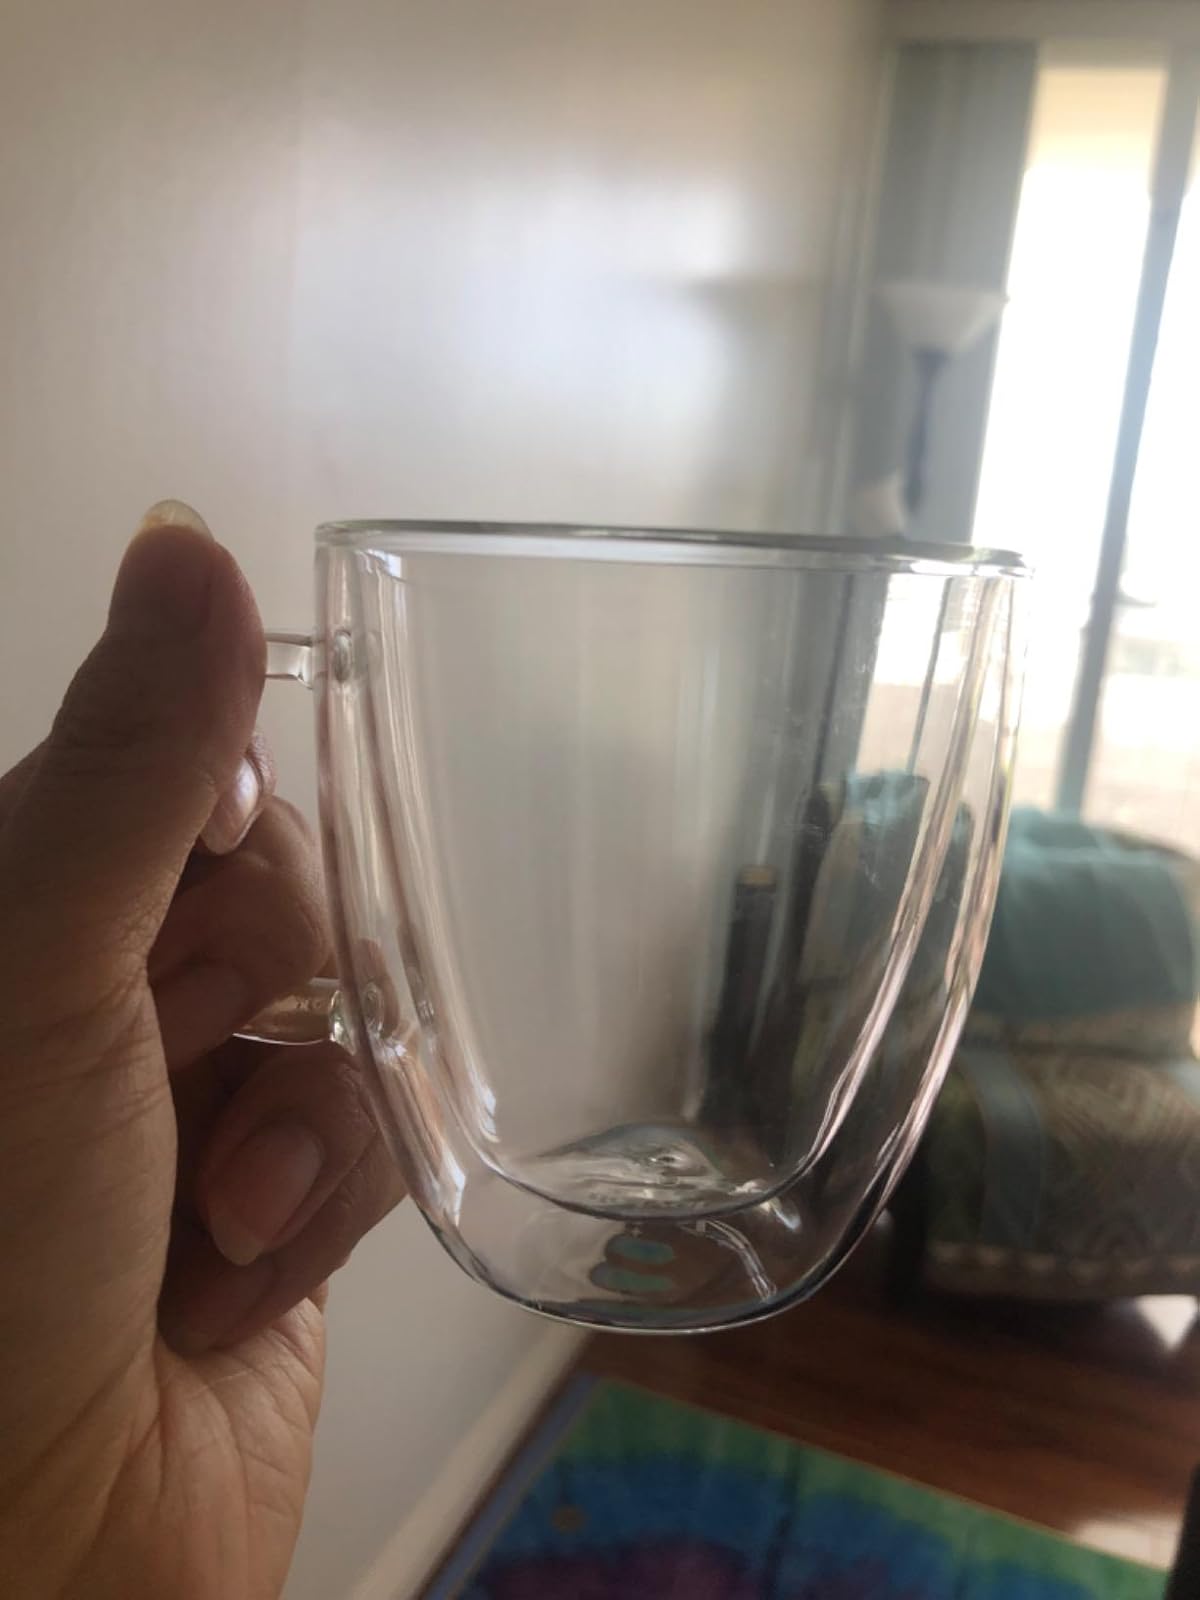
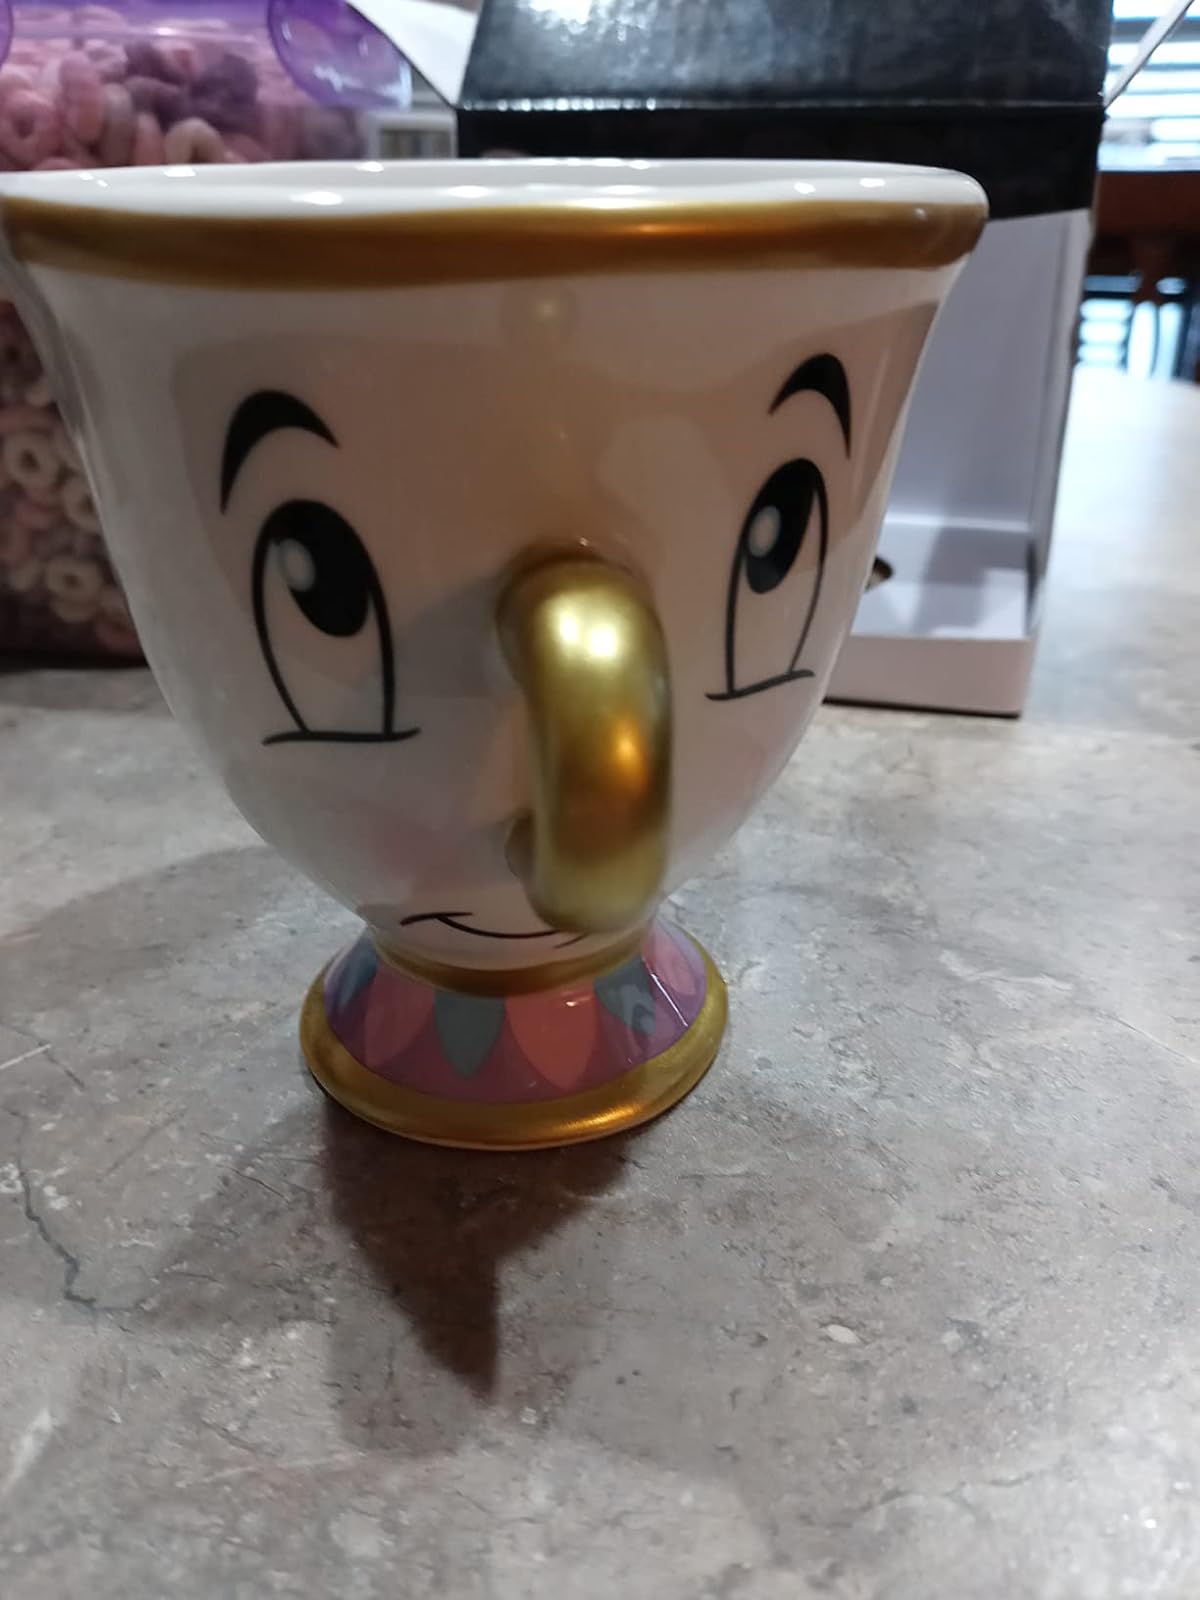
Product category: items_mug
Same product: no